El Mesías

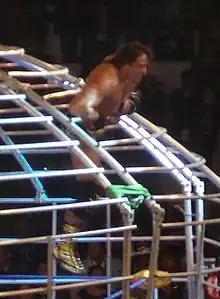
El Mesías leaving the "Domo de la Muerte" during Guerra de Titanes 2009

The feud continued for several months, until he regained the title on December 11, 2009, at the main event of "Guerra de Titanes". Cosme's third reign as AAA Mega Champion ended on March 12, 2010, at "Rey de Reyes" event. He was not booked to lose, but Electroshock submitted Mr. Anderson, the third wrestler in the match, to win the championship. Afterwards, El Mesías began feuding with invaders from "Los Perros del Mal", the group's leader El Hijo del Perro Aguayo in particular. On August 14 at "Verano de Escandalo", Aguayo, Damián 666 and L. A. Park defeated El Mesías, Cibernético and La Parka in a six-man tag team match, when Aguayo pinned Mesías after hitting him with a chair. On October 1 at "Héroes Inmortales IV", El Mesías gained a measure of revenge on Aguayo by defeating him in a singles match. On November 1, El Mesías entered the 2010 Lucha Libre Premier tournament. The first two rounds of the tournament were wrestled in a "parejas increibles" format, with El Mesías teaming with Electroshock. The two would defeat the teams of Extreme Tiger and L. A. Park and Cibérnetico and Hernandez to make it to the semifinal four-way match, where El Mesías and El Zorro, defeated Electroshock and Dr. Wagner Jr. to advance to the finals. On November 28, El Mesías defeated El Zorro in the finals of the tournament to win the 2010 Lucha Libre Premier. Afterwards, Mesías entered a feud with "La Sociedad" member L. A. Park, who defeated him on December 5 at "Guerra de Titanes", after using a chair on him. On March 18, 2011, at "Rey de Reyes", El Mesías and Park were both eliminated from the finals of the tournament, after brawling to a double countout. On May 18, El Mesías challenged, and Park accepted, for the two to end their feud at "Triplemanía XIX" in a Mask vs. Hair match. On June 18 at "TripleManía XIX", Park defeated El Mesías, forcing him to have his head shaved. El Mesías returned to AAA a month later at "Verano de Escándalo", saving Dr. Wagner Jr. from "La Sociedad". On October 9 at Héroes Inmortales, El Mesías wrestled TNA wrestler Sting to a no contest in what was billed as a "dream match" by AAA, following interference from "La Sociedad". The match had been put together by AAA Mega Champion Jeff Jarrett in an attempt to stop El Mesías from chasing his title. On December 16 at "Guerra de Titanes", El Mesías defeated TNA wrestlers A.J. Styles and Rob Terry in back-to-back matches to become the number one contender to Jarrett's title. On March 18, 2012, at "Rey de Reyes", El Mesías defeated Jarrett to win the AAA Mega Championship for the fourth time. On April 23, El Mesías underwent surgery on his arm; as a result, he was sidelined from in-ring action for three months. In storyline, El Hijo del Perro Aguayo was credited with causing the injury. El Mesías returned on July 13, attacking Aguayo and his "Perros del Mal" stable. On August 5 at "Triplemanía XX", El Mesías successfully defended the AAA Mega Championship against Aguayo. He then went on to lose the title to El Texano Jr. on December 2 at "Guerra de Titanes". On March 17, 2013, El Mesías defeated Canek and L. A. Park in the finals to win the 2013 Rey de Reyes tournament. In October, El Mesías came together with two former rivals, Cibernético and El Hijo del Perro Aguayo, to battle the "Secta" stable, after its members had turned on Cibernético. The partnership was ended on December 8 at "Guerra de Titanes", when Aguayo turned "rudo", leading to the reformation of "La Sociedad". On August 17, 2014, at "Triplemanía XXII", El Mesías won fellow "técnico" Electroshock's hair in a six-way steel cage "Lucha de Apuestas".